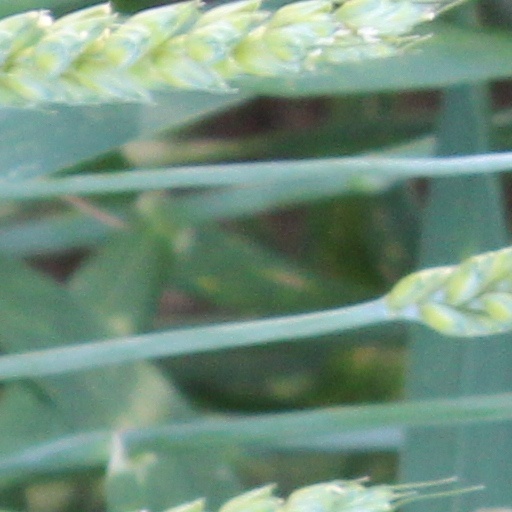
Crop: wheat